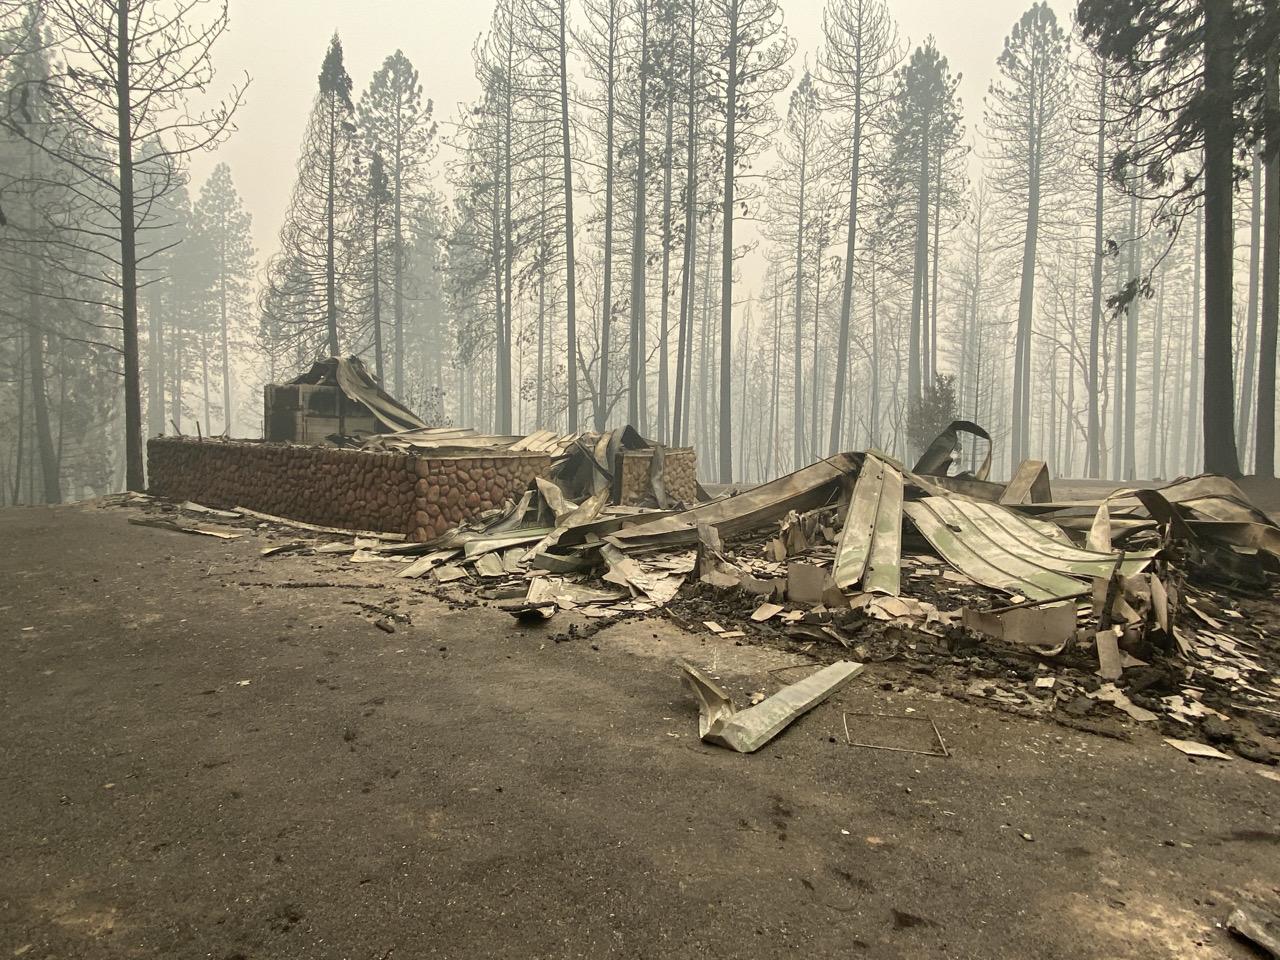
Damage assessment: destroyed